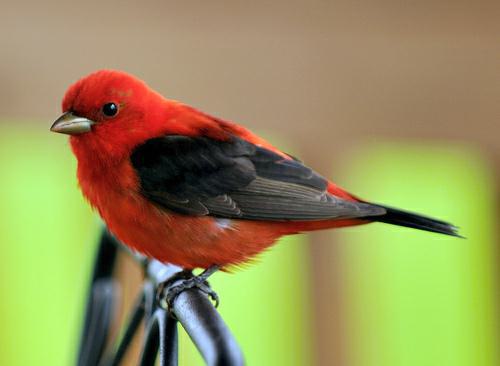
A photo of a scarlet tanager